Marblehead, Massachusetts

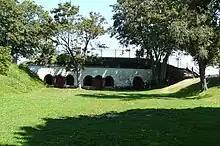
Fort Sewall

Besides Marblehead Neck, there are two other villages within town, the Old Town to the northeast and Clifton to the southwest. Given its small area, most of the residential land in town is densely settled. Marblehead's town center is located approximately from the center of Salem, northeast of Boston and southwest of Cape Ann. It is bordered by Swampscott to the south and Salem to the northwest. (As Salem's water rights extend into Massachusetts Bay, there is no connection between Marblehead and the city of Beverly across Beverly Harbor.)